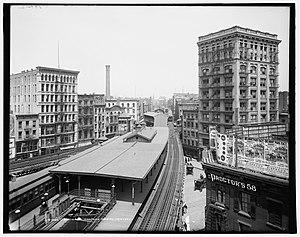
Chatham Square est un carrefour important de Chinatown à Manhattan, situé au croisement de sept rues ou avenues de New York : Bowery, East Broadway, St. James Place, Mott Street, Oliver Street, Worth Street et Park Row.